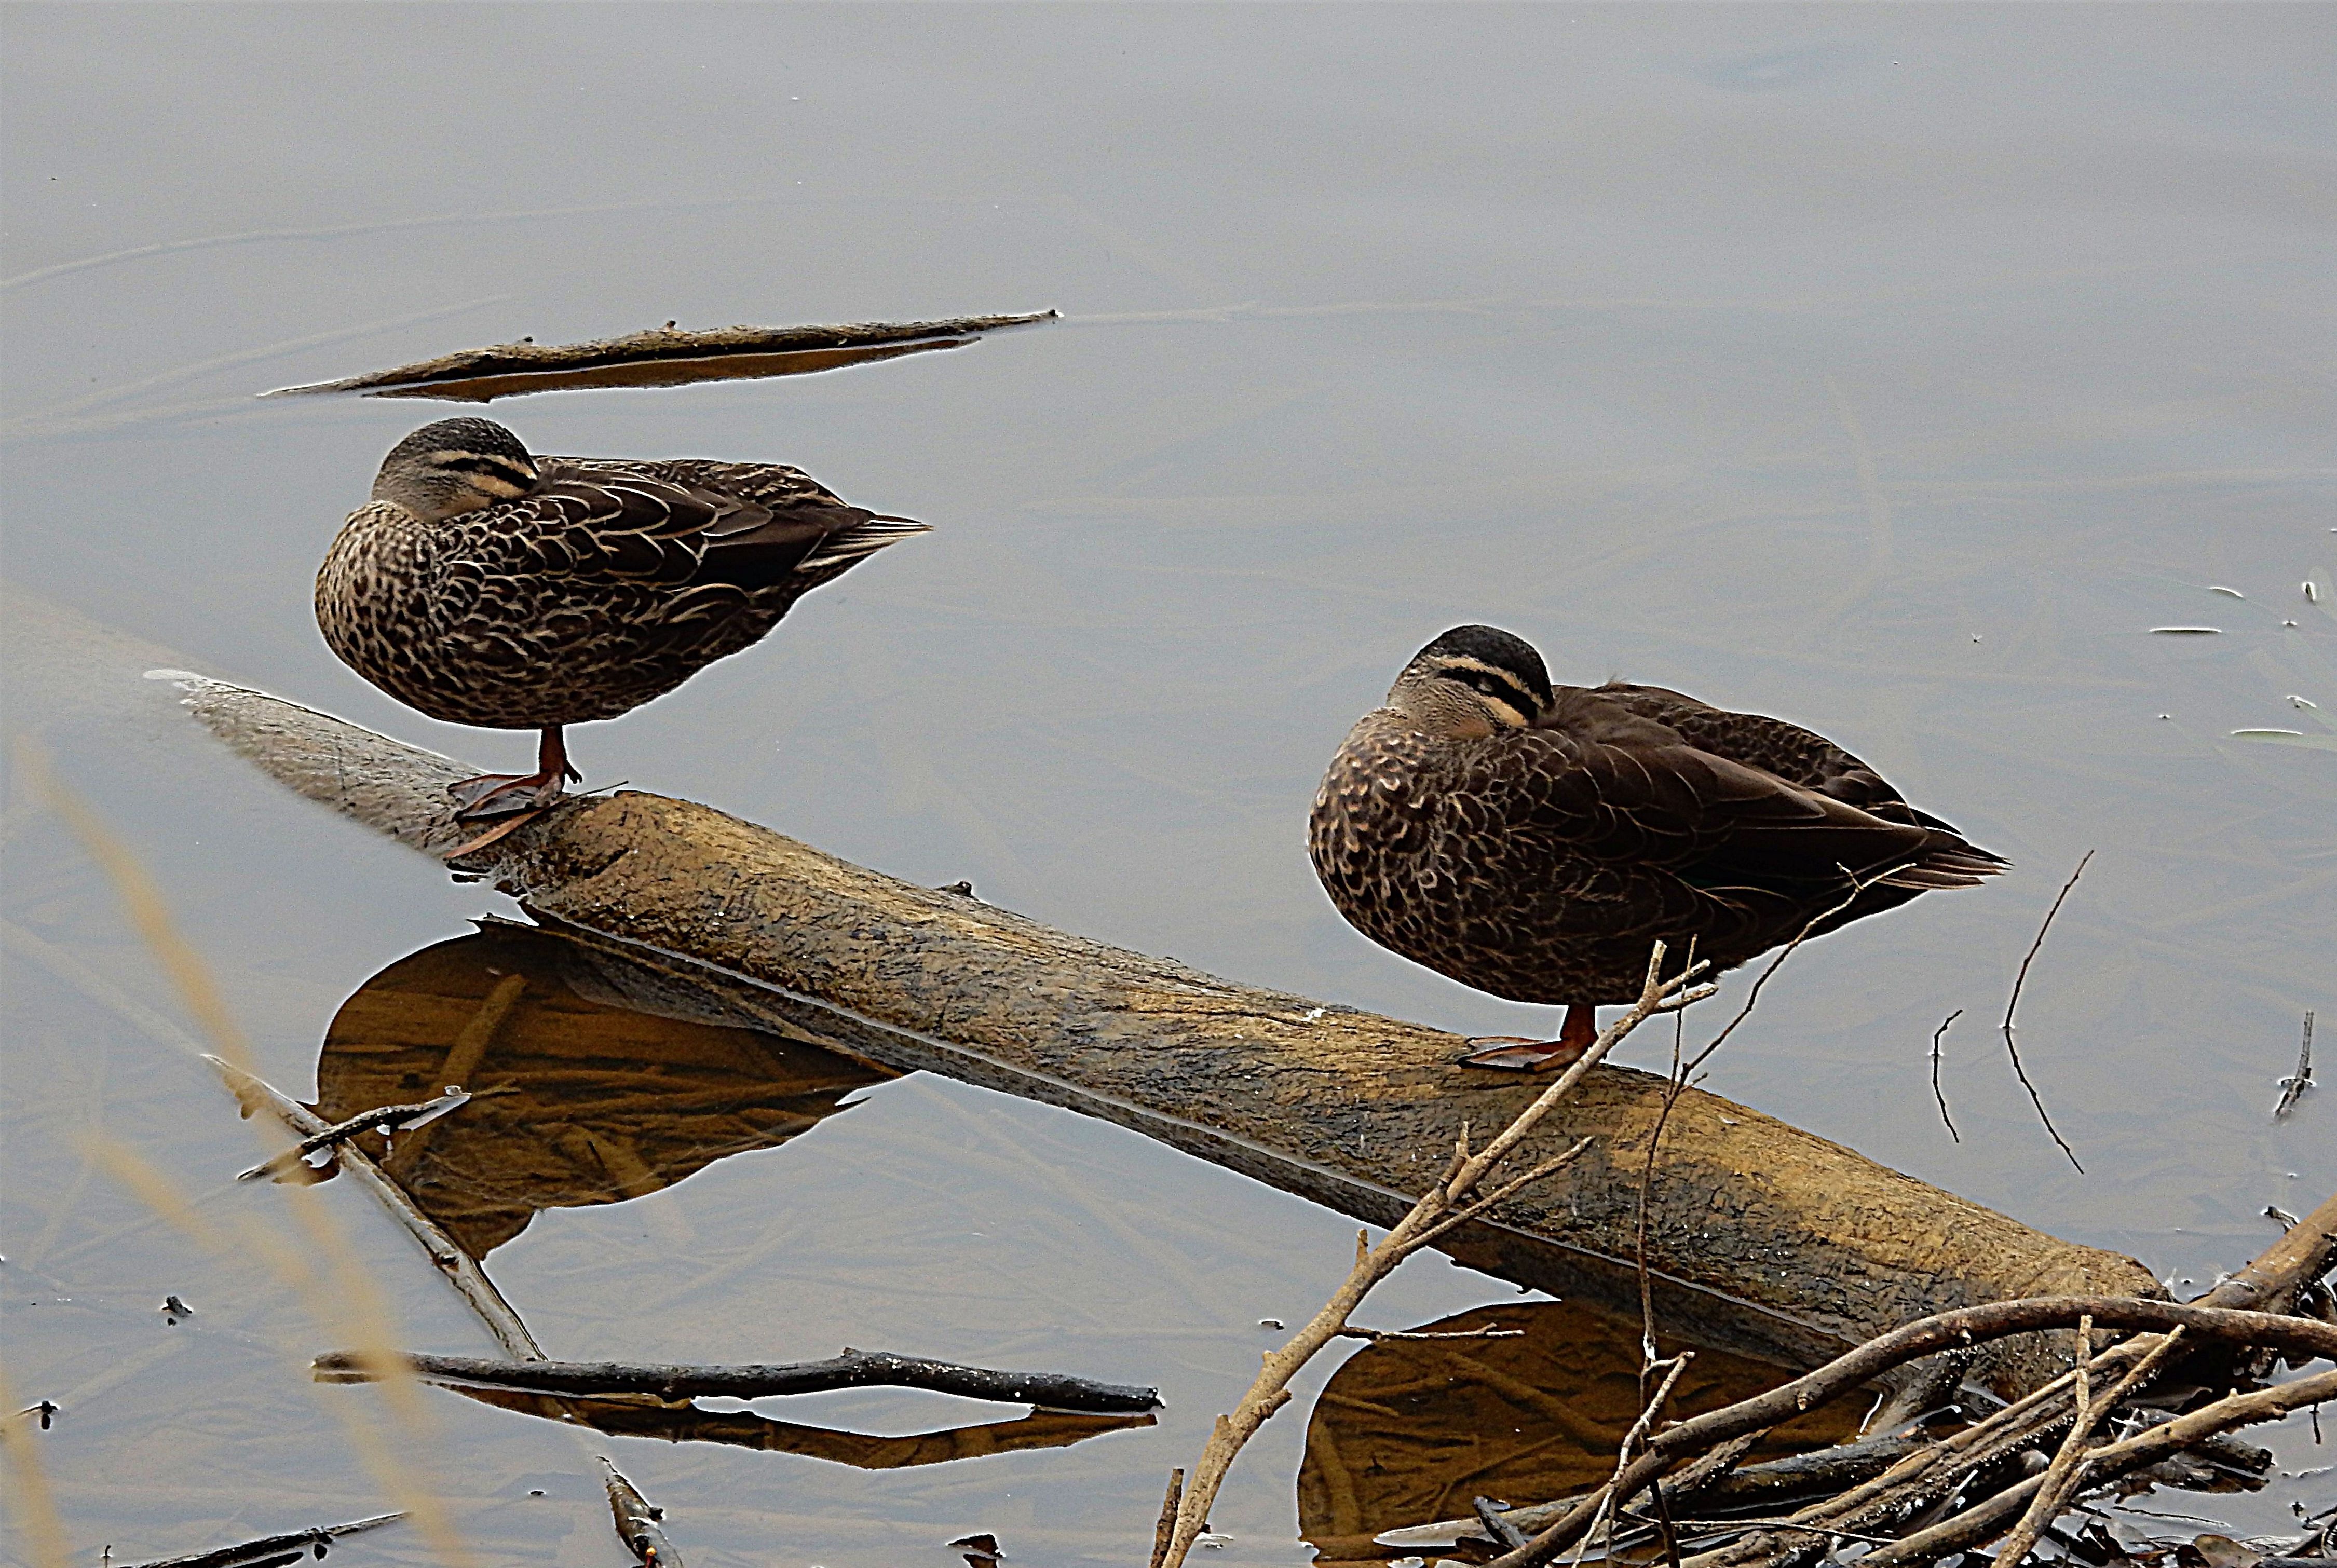
water, nature, outdoor, bird, lake, cute, pond, wildlife, wild, swim, reflection, beak, sleeping, natural, park, brown, feather, fowl, fauna, swimming, vertebrate, ducks, waterfowl, mallard, shorebird, sandpiper